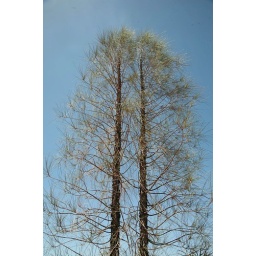
Juvenile Desert Oak (Allocasuarina decaiseana) on red sand dune near Yulara, Central Australia.